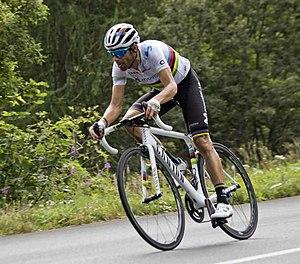
Alejandro Valverde Belmonte, né le 25 avril 1980 à Monteagudo à Murcie, est un cycliste espagnol, membre de l'équipe Movistar. Professionnel depuis 2002, il a notamment gagné le Tour d'Espagne 2009, ainsi que la Flèche wallonne à cinq reprises en 2006, 2014, 2015, 2016 et 2017, quatre éditions de Liège-Bastogne-Liège, deux éditions de la Classique de Saint-Sébastien et du Critérium du Dauphiné libéré. Il a remporté des étapes et terminé sur le podium des trois grands tours. Ses victoires et bons classements sur les courses majeures lui ont permis de remporter le classement individuel de l'UCI ProTour en 2006 et 2008, puis du World Tour en 2014 et 2015 ce qui est un record. Il a construit son palmarès en bénéficiant d'une combinaison d'aptitudes rares pour un cycliste sur route, étant à la fois un bon grimpeur-puncheur, avec une bonne vitesse au sprint et un coureur de contre-la-montre de qualité. Suspendu pour dopage deux années dans le cadre de l'affaire Puerto, il fait son retour à la compétition en 2012.